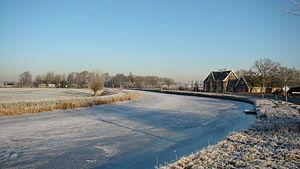
L'Angstel est une rivière néerlandaise de l'ouest de la province d'Utrecht. Elle a une longueur d'environ 6 km.